32nd TVyNovelas Awards

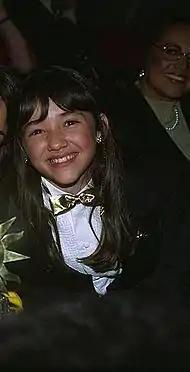
Sherlyn winner for Best Young Lead Actress

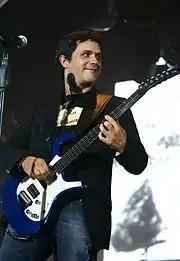
Alejandro Sanz, winner for Best Musical Theme with the song "No me compares"

The Audience's Favorites were categories that the audience chose through Twitter and the most voted were selected for the next round. Voting took place on the awards' official website. The awards were given on March 22, 2014.